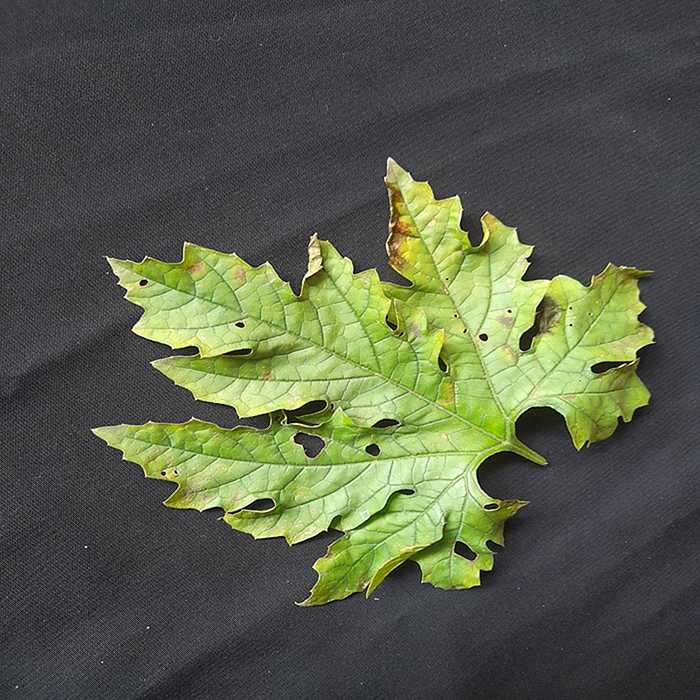
Plant: Bitter Gourd
Label: Downey mildew